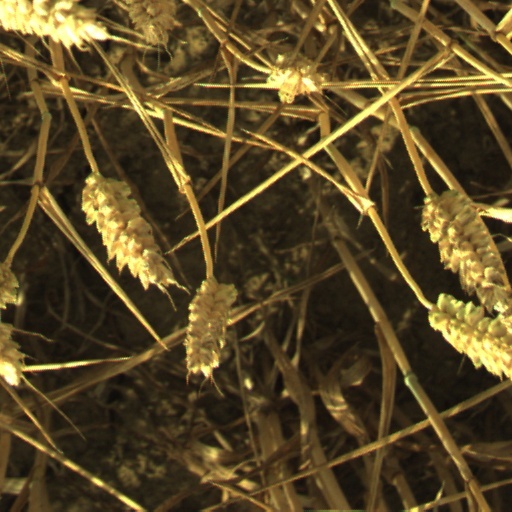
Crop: wheat